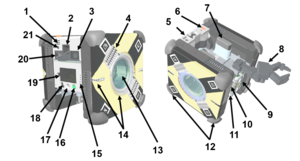
Schéma d'un robot Astrobee de la Station spatiale internationale
Astrobee est un robot volant autonome expérimental mis au point par l'agence spatiale américaine, la NASA, qui doit voler à bord de la Station spatiale internationale. Cette expérience prend la suite de SPHERES. Astrobee a été conçu pour réaliser différentes tâches à l'intérieur de la station spatiale en étant contrôlé soit par l'équipage soit par les contrôleurs sur Terre. Parmi les tâches qui pourront être confiées à Astrobee figurent la surveillance environnementale, la réalisation d'inventaires, la prise d'images. Astrobee doit également être utilisé pour des expériences de microgravité.